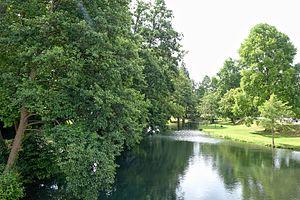
La Risle à Beaumont-le-Roger, Eure, France